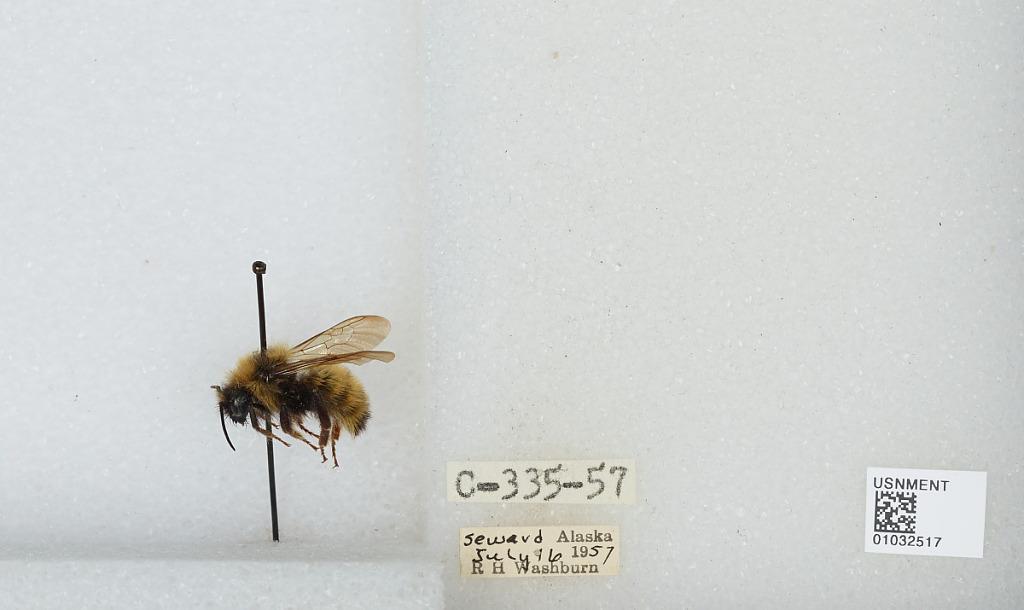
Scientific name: Bombus (Psithyrus) suckleyi Greene
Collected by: R. Washburn
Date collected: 1957-7-16
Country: United States
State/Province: Alaska
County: Kenai Peninsula
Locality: Seward
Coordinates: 60.1244, -149.433